History of Sacavém

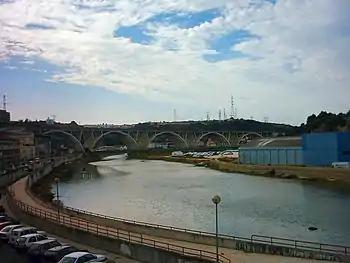
The A1 highway passing through Sacavém.

In the middle of the 20th century, works such as the Lisbon Airport (called Portela de Sacavém), the initial section of the A1 highway or Highway 10 further favored the settlement, not only of new industries but also of new inhabitants. Sacavém experienced a great demographic explosion and between 1950 and 1970 the population quadrupled. Associated with this, the urban development explosion, which was based on disintegrated constructions and often detracted from the surrounding environment. From the 80's on, the demographic growth stabilized, reaching a maximum population of about 25 thousand inhabitants.